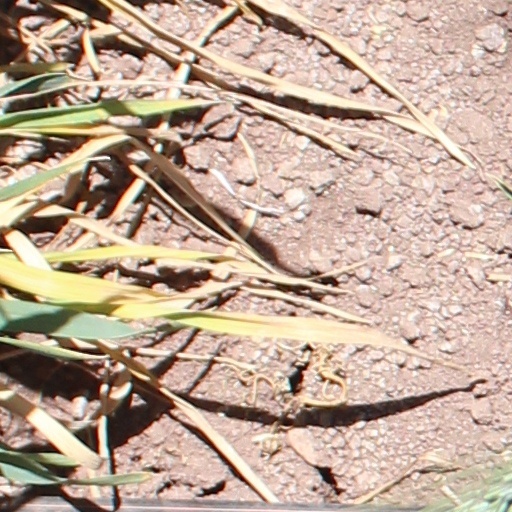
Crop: wheat